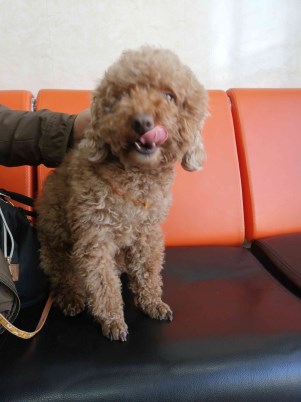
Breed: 7449-n000128-teddy